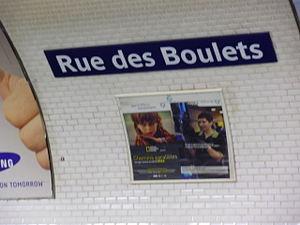
Plaque portant le nom de la station «
Rue des Boulets est une station de la ligne 9 du métro de Paris, située dans le 11ᵉ arrondissement de Paris.